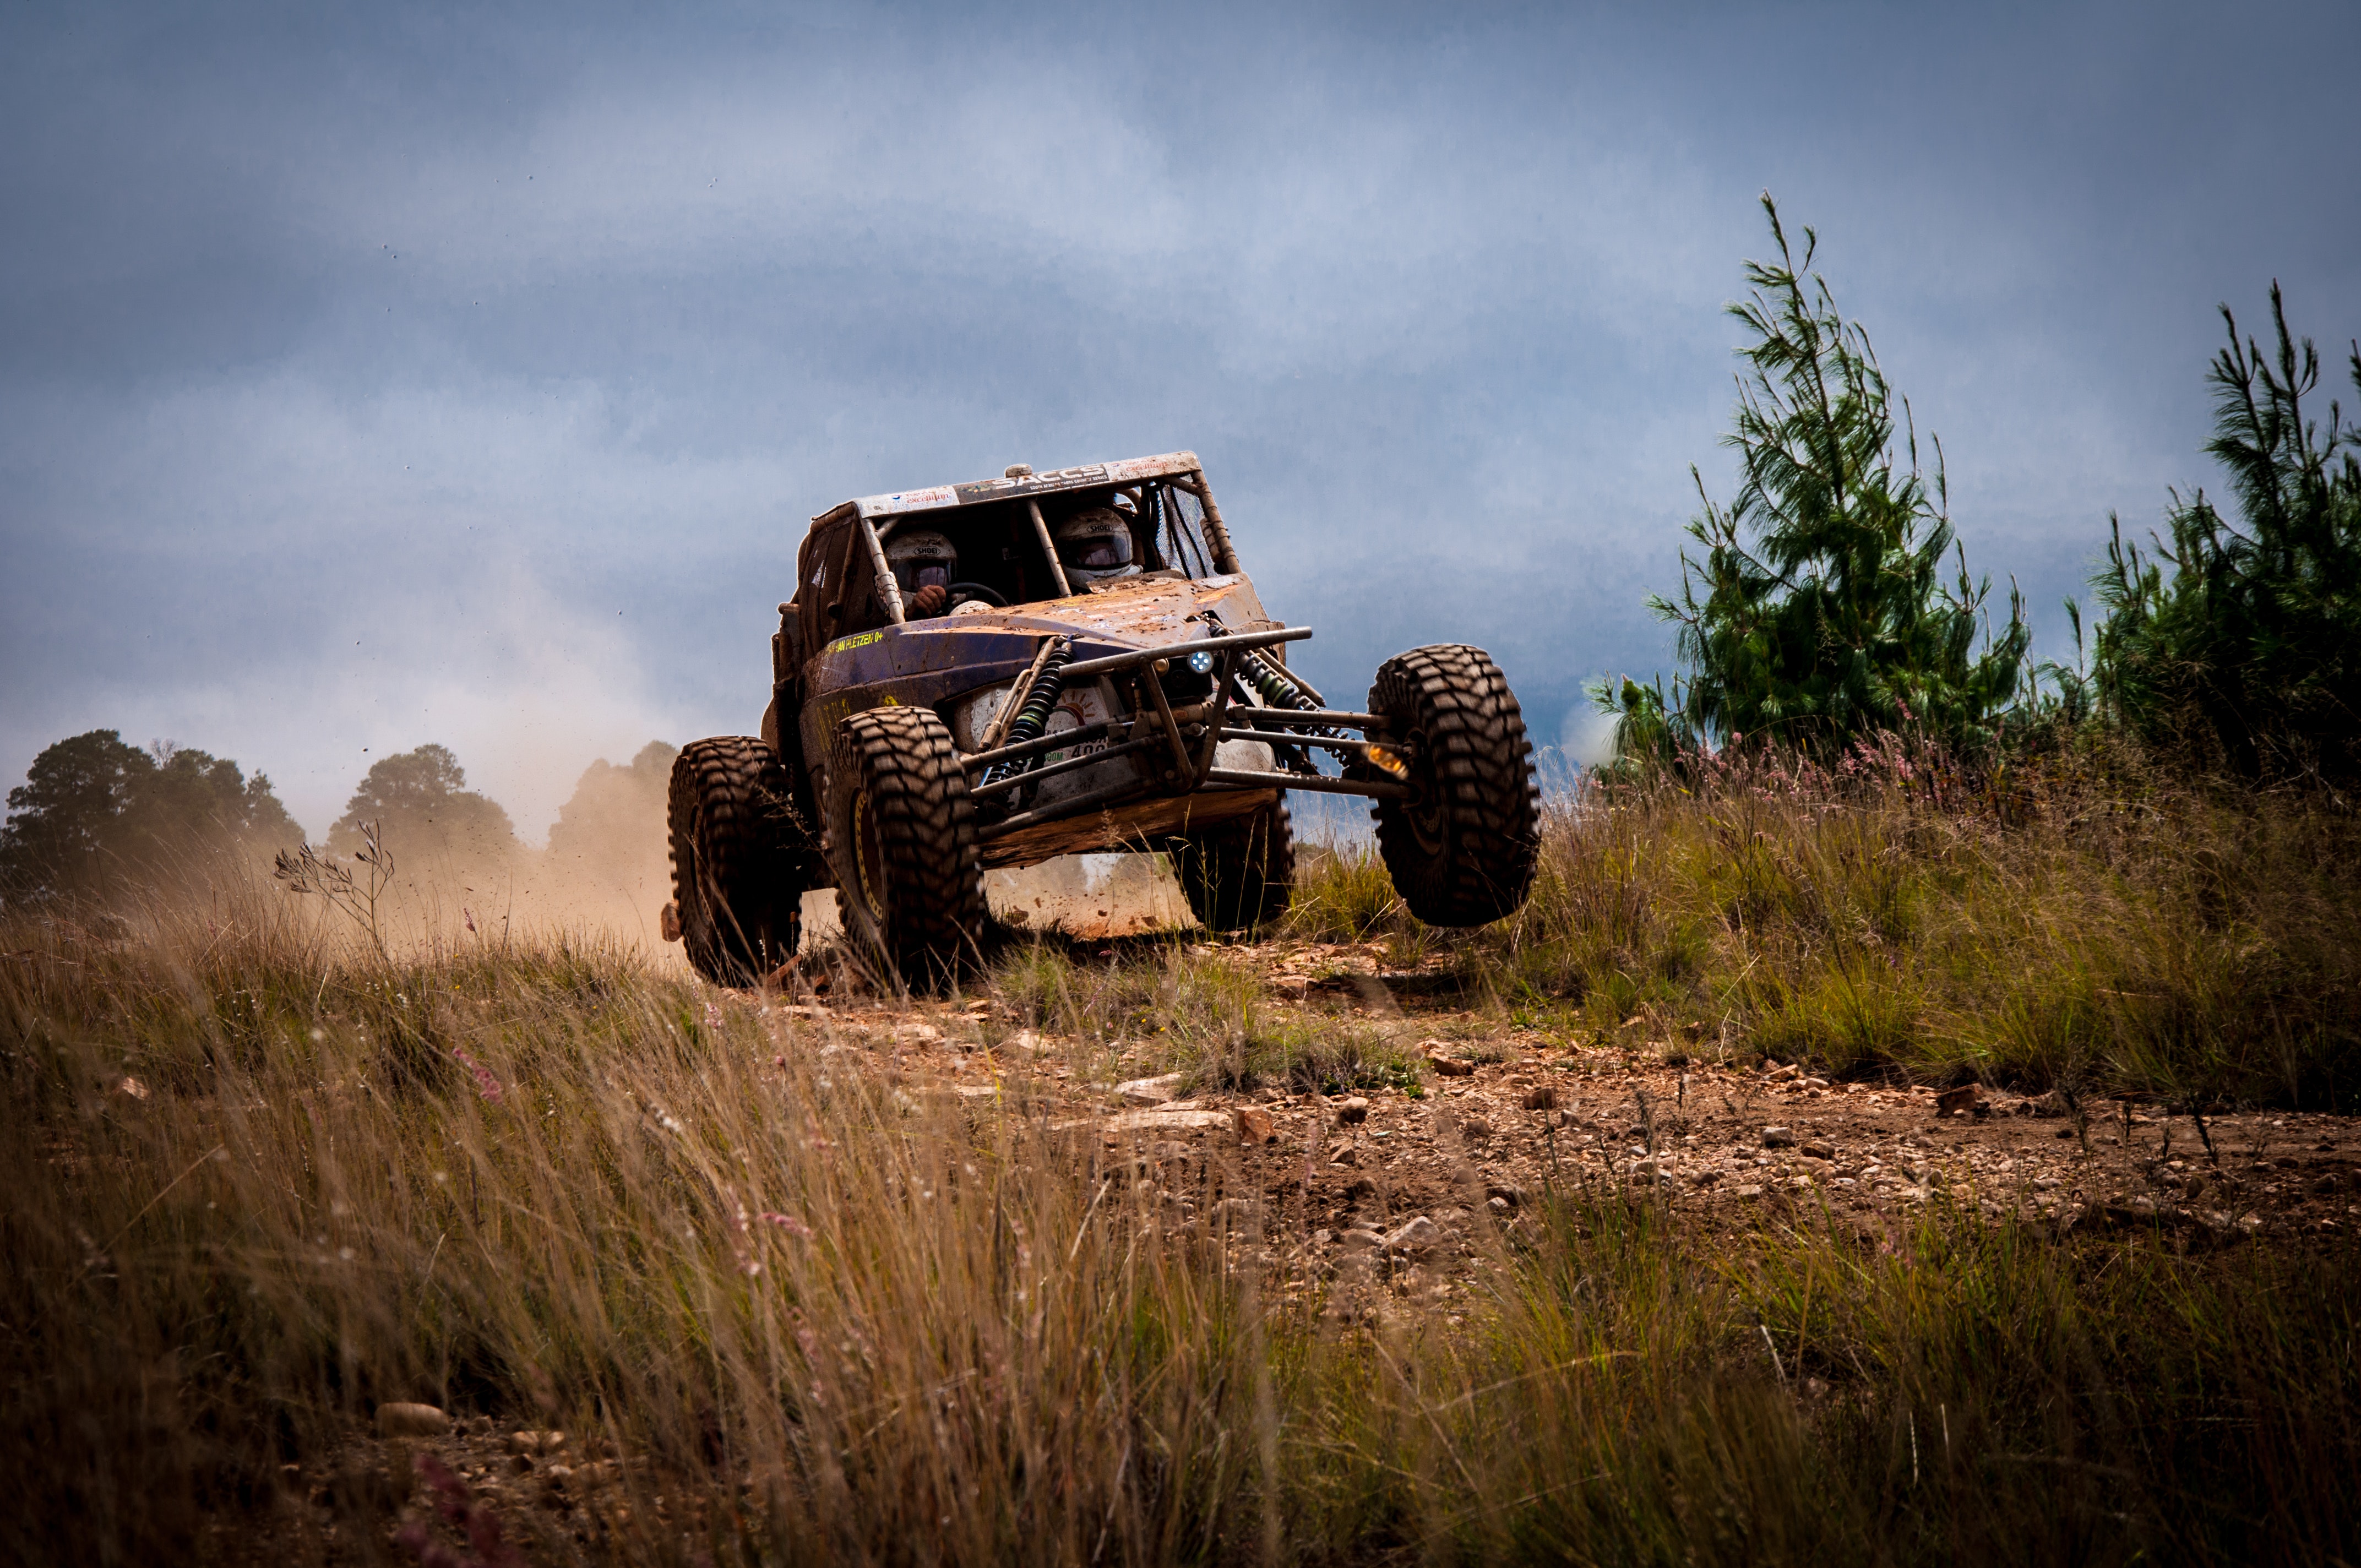
off roading, tire, automotive tire, off road racing, vehicle, off road vehicle, car, wheel, soil, automotive wheel system, jeep, automotive exterior, automotive design, auto part, recreation, tread, rim, sport utility vehicle, road, compact sport utility vehicle, terrain